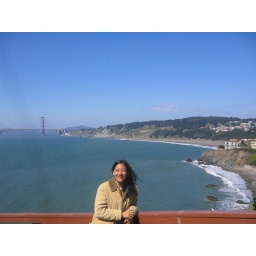
golden gate bridge way in the background